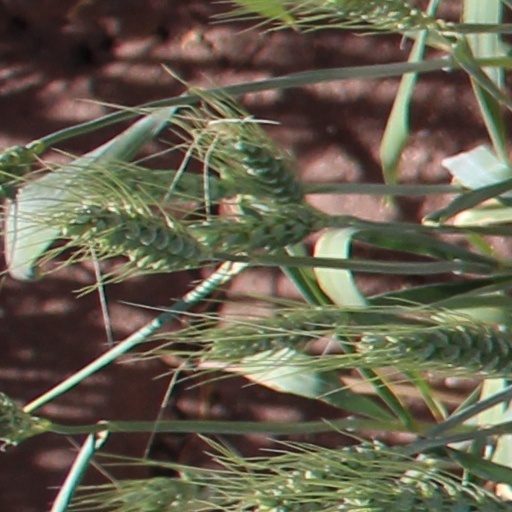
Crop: wheat